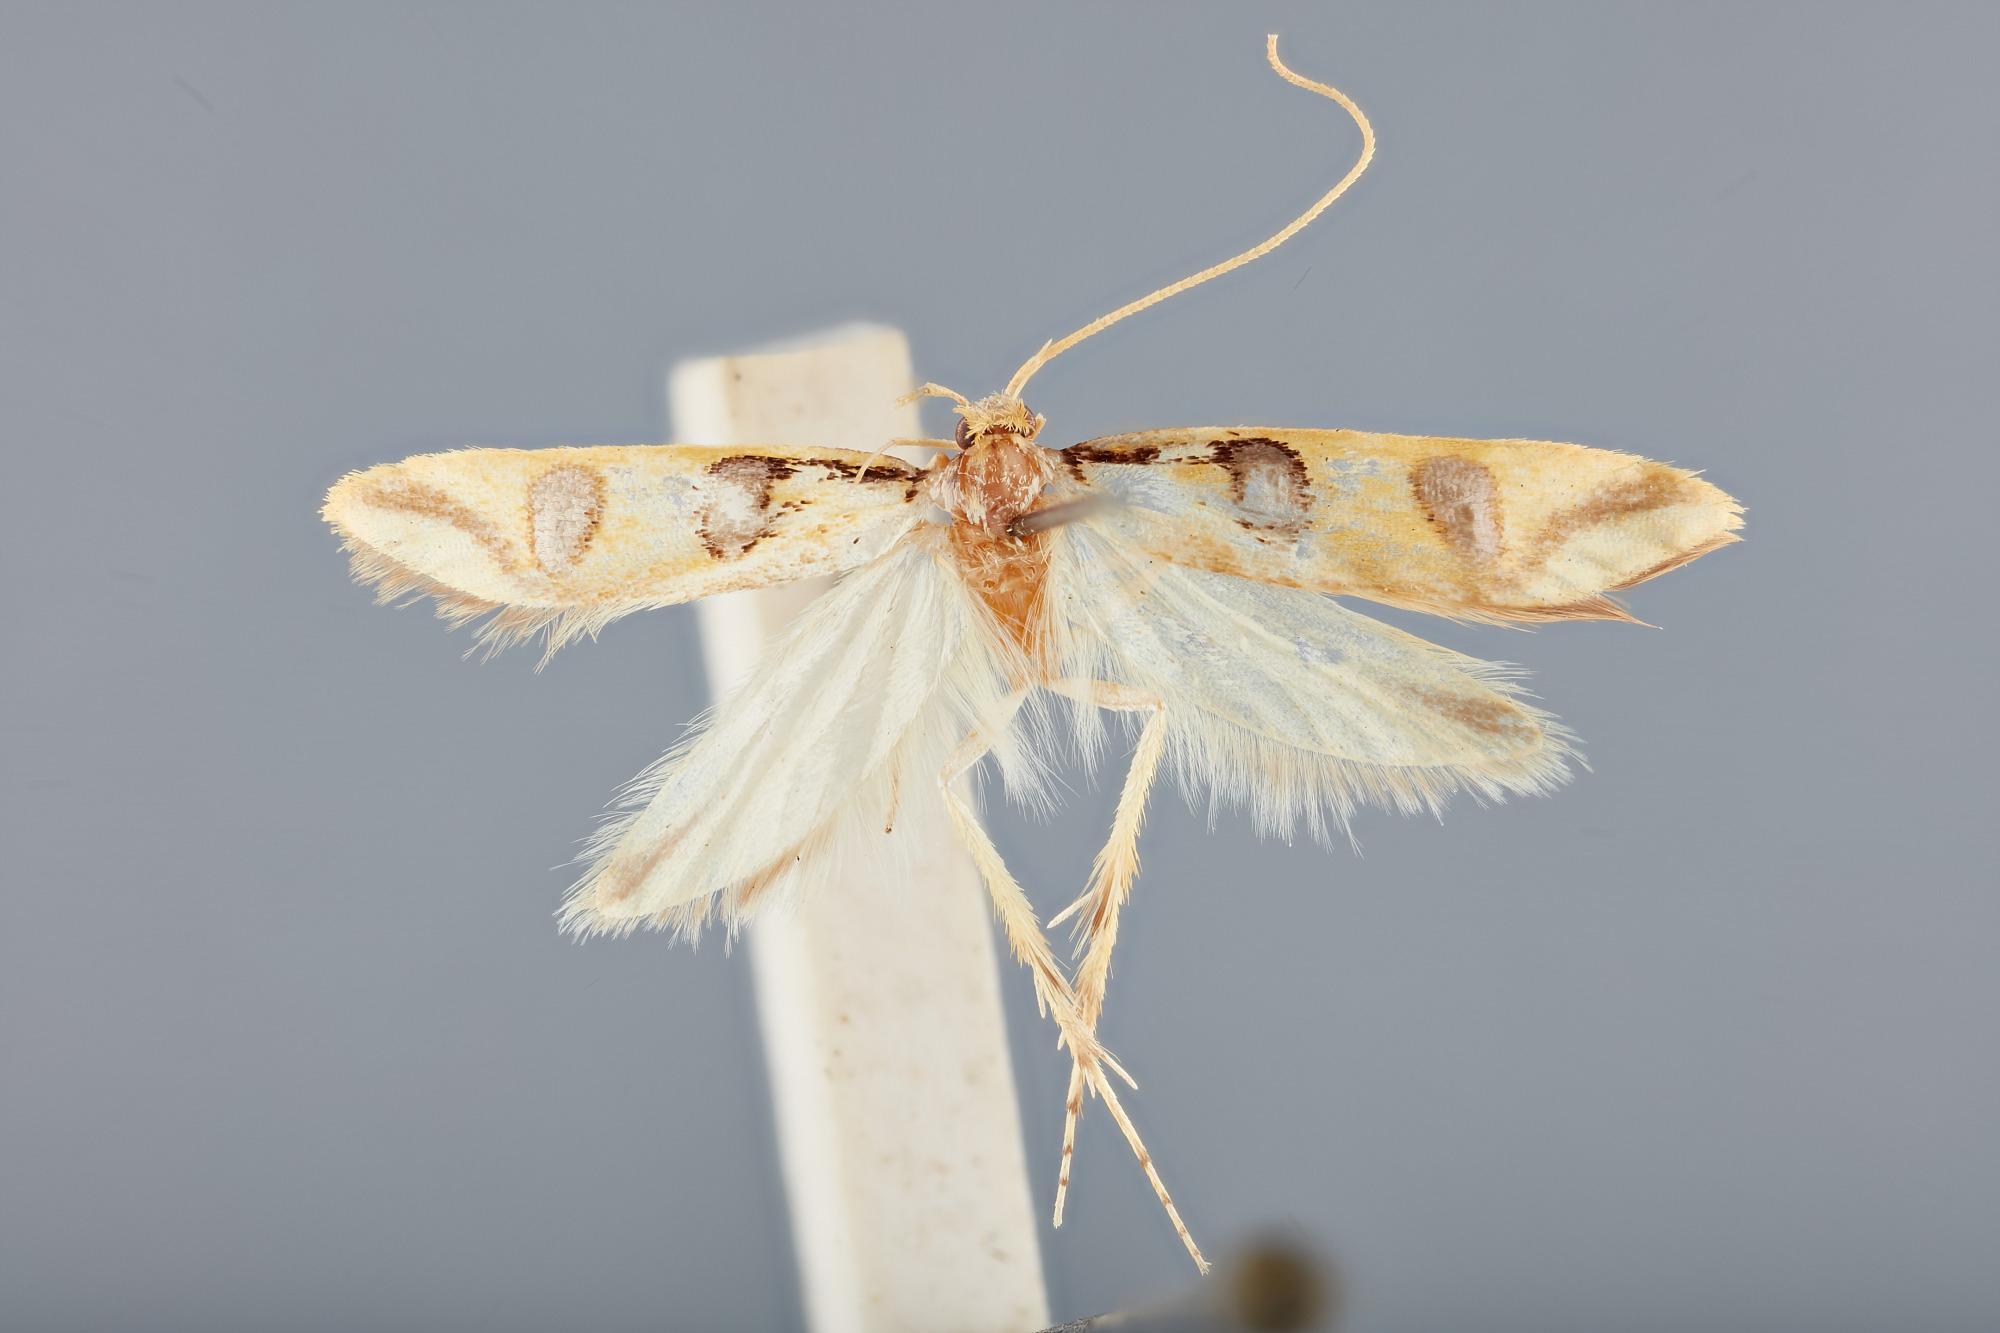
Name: Issikiopteryx taipingensis
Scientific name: Issikiopteryx taipingensis Park, 2003
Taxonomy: Animalia, Arthropoda, Insecta, Lepidoptera, Glossata, Lecithoceridae, Lecithocerinae
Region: S. Issiki
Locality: Taiheisan [Taipingshan], Ilan, Taiwan
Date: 9 May 1942